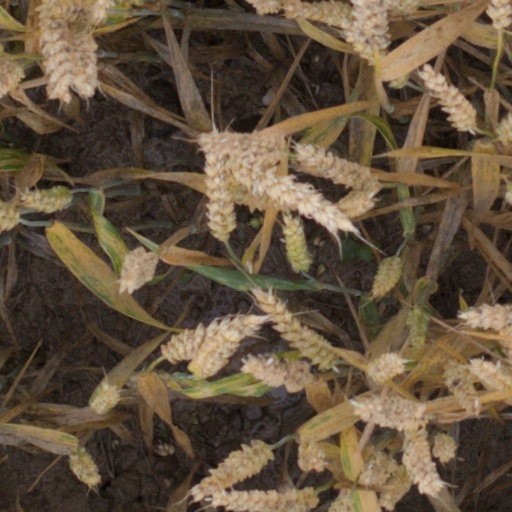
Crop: wheat